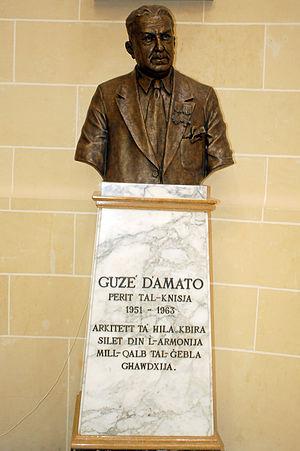
Buste de l'architecte maltais Joseph Damato
Joseph Damato est un architecte maltais né à Sfax le 12 décembre 1886, au sein d’une famille d’émigrants maltais installée dans le pays depuis 1850. Il est mort le 26 mai 1963 à Attard.